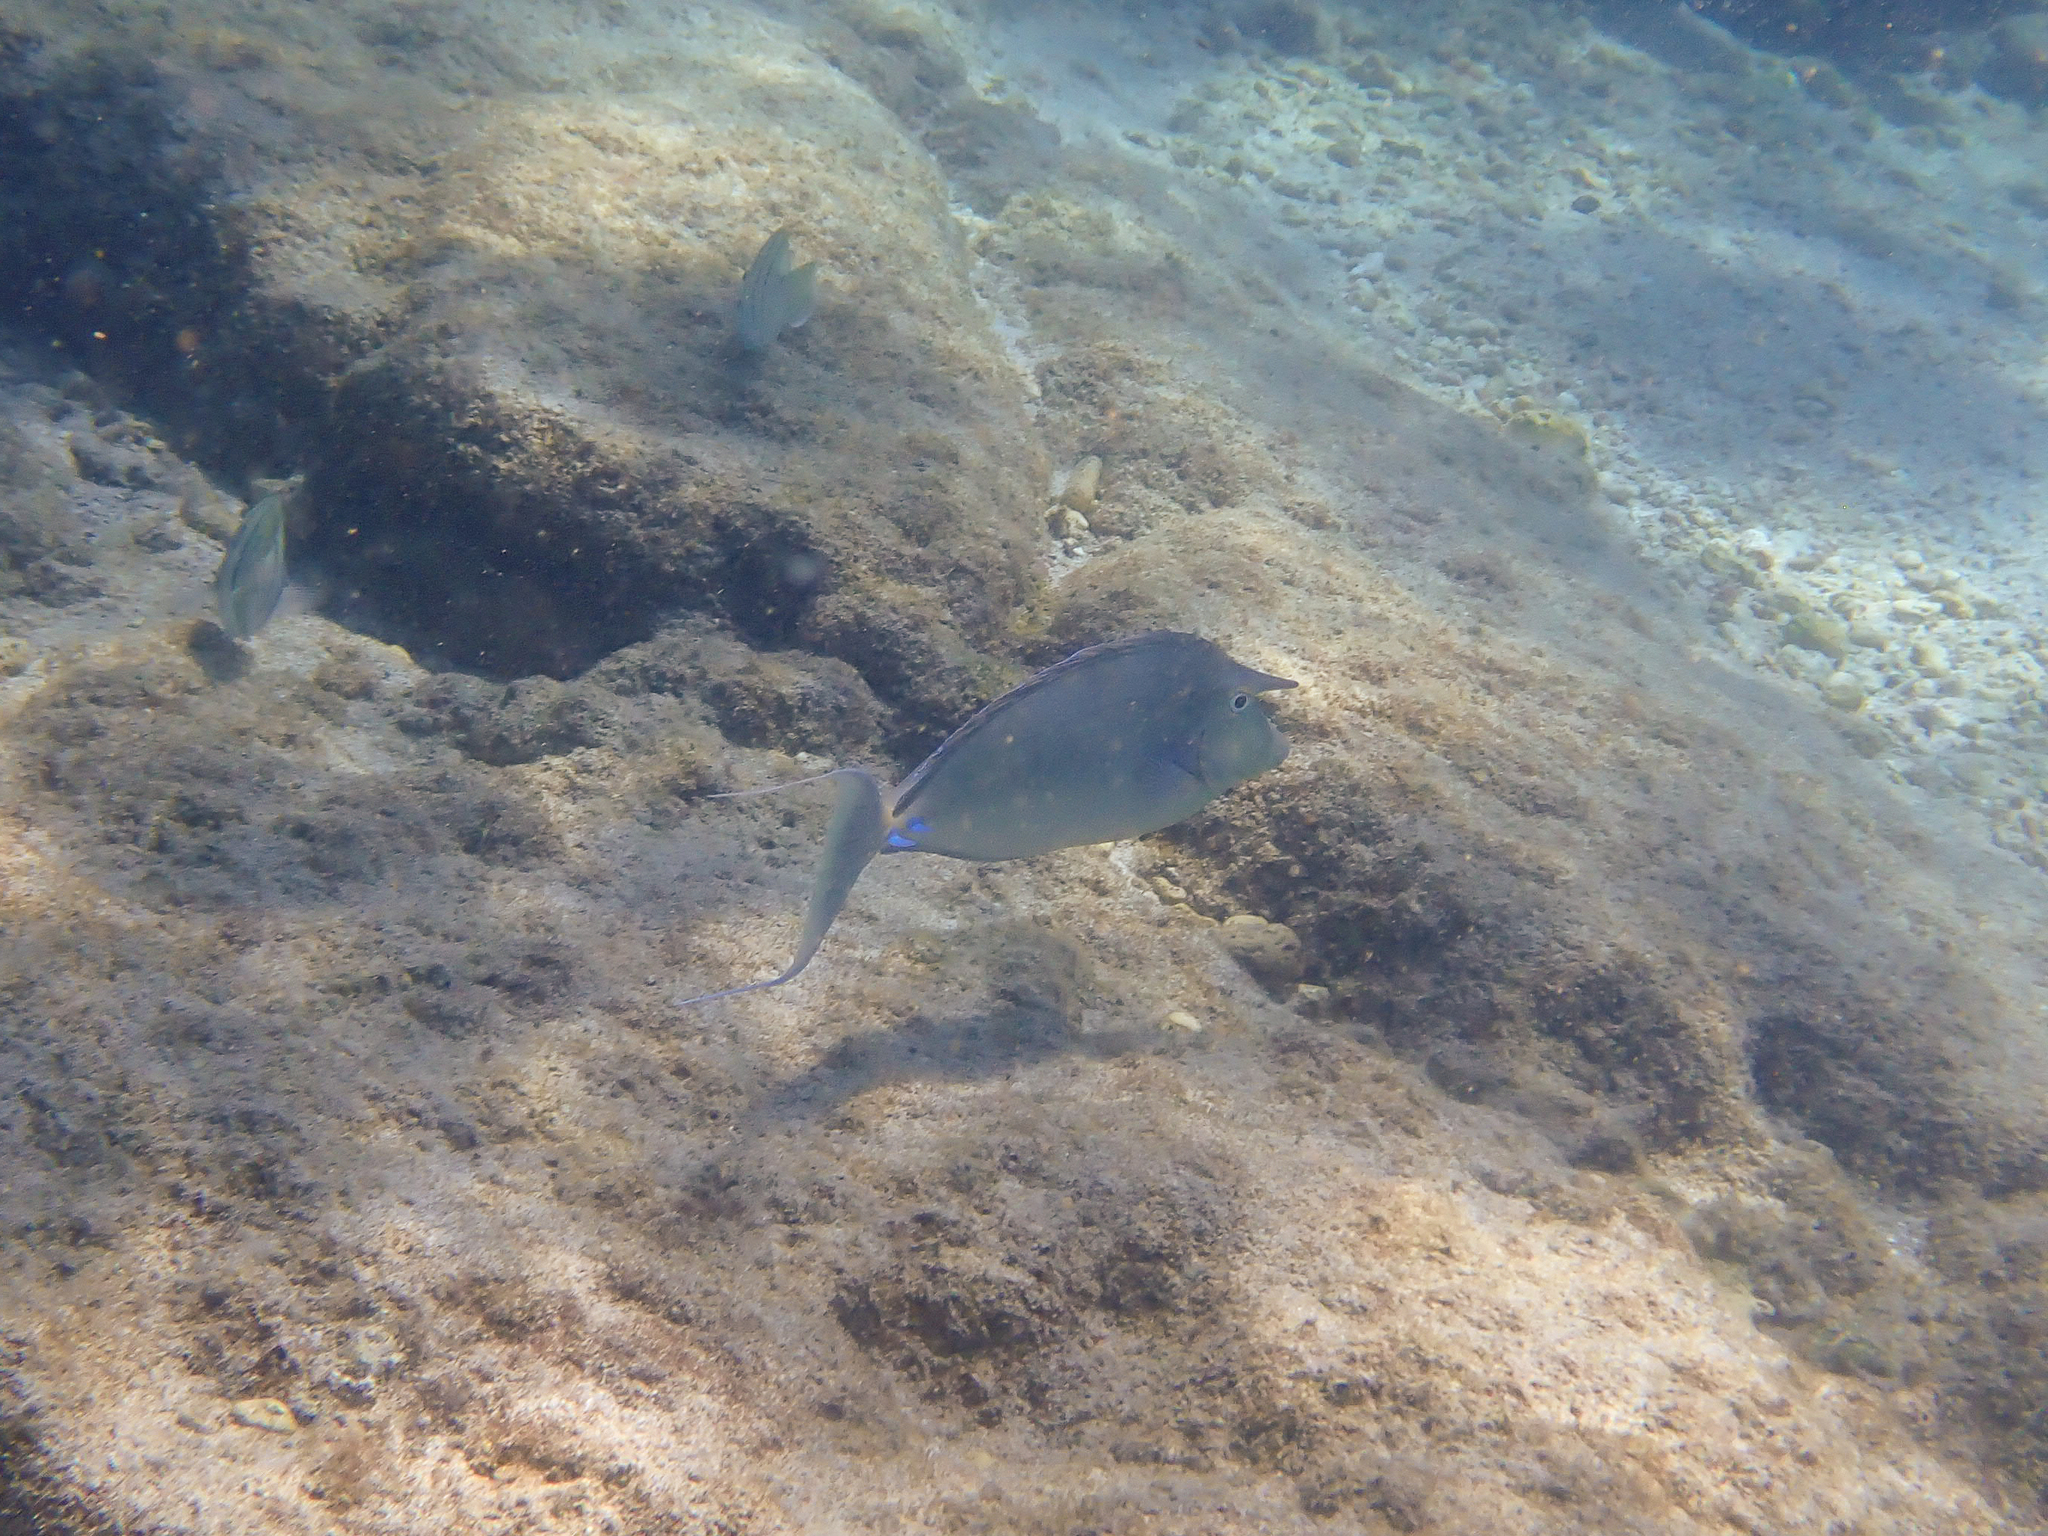
Naso unicornis (Bluespine Unicornfish)